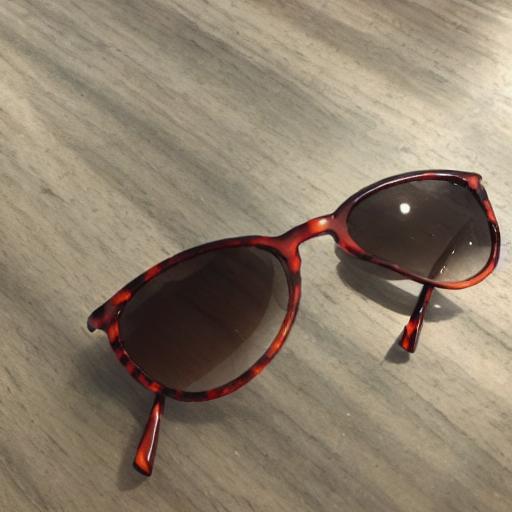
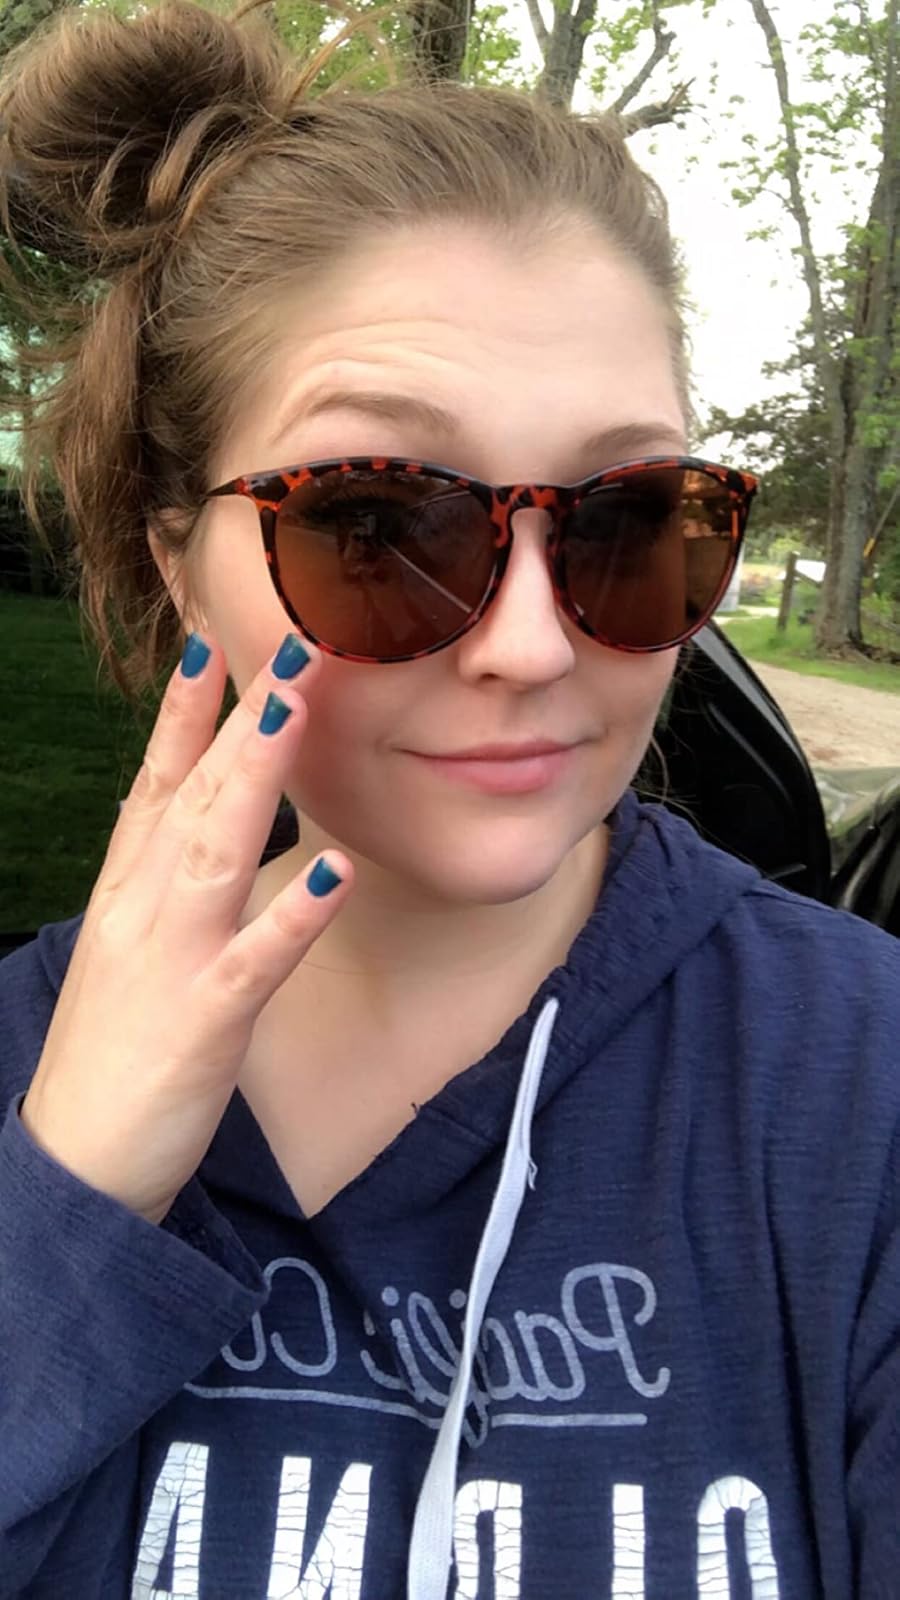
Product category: accessories_sunglasses
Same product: no